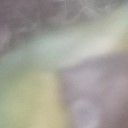
Label: Leaf_rust